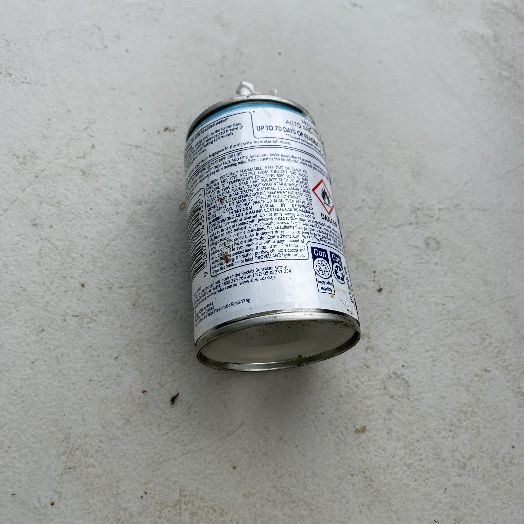
Label: Metal